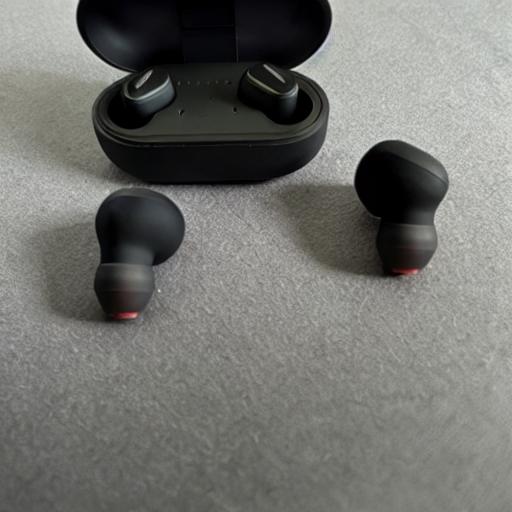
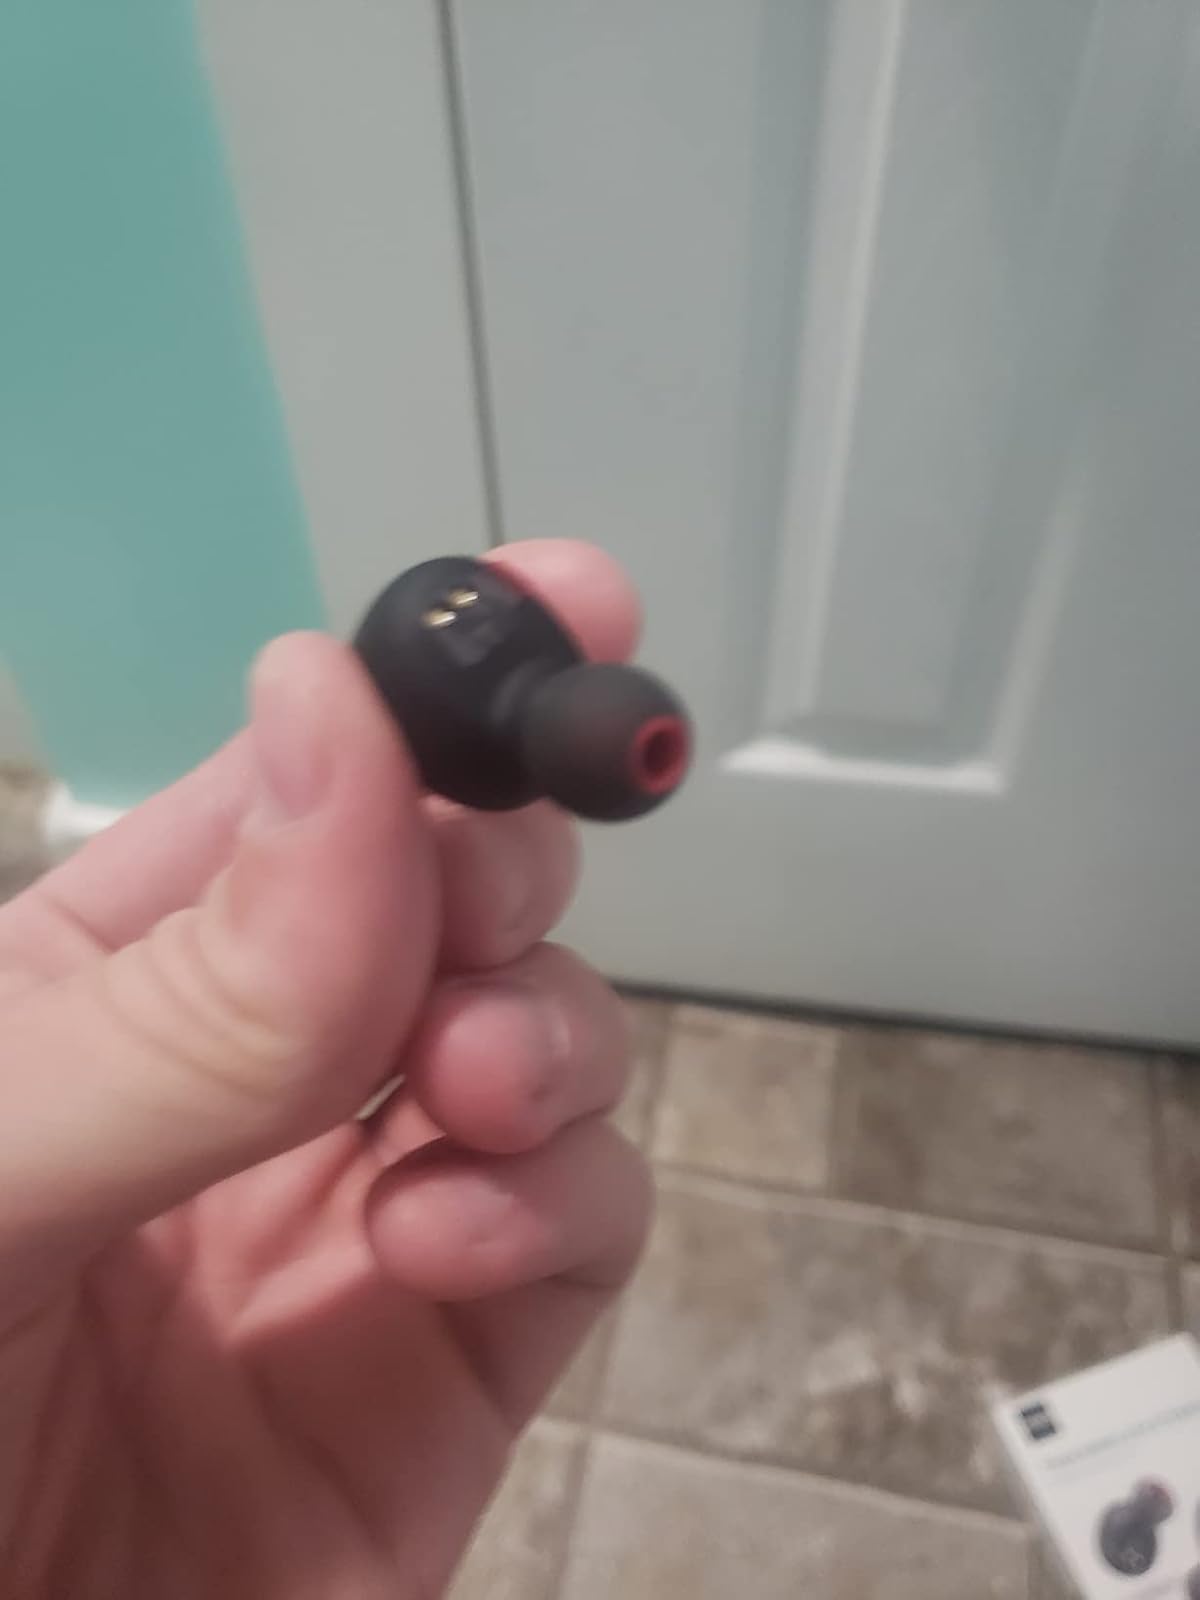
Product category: earbuds
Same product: no